Tesla: Man Out of Time

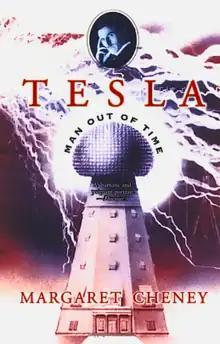

Tesla: Man Out of Time is a 1981 biography of Nikola Tesla by Margaret Cheney. The book describes the life of Nikola Tesla (1856–1943), the Serbian-American inventor. Margaret Cheney's narrative details Tesla's childhood during the 1850s and 1860s in the then Austro-Hungarian Empire, his 1884 arrival in New York, becoming an American citizen in 1891, his inventions and contributions to engineering, up to his death New York at age 86 during the middle of World War II in 1943. The book is focused largely on Tesla's personality and not his inventions.